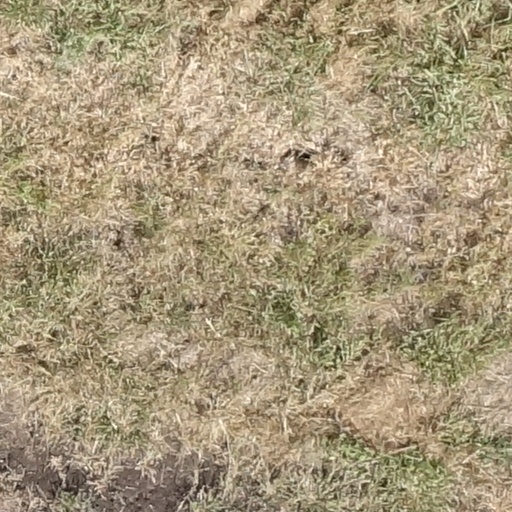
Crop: sorghum